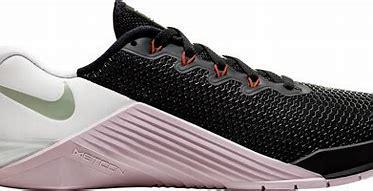
Brand: Nike
Model: Free Metcon 5